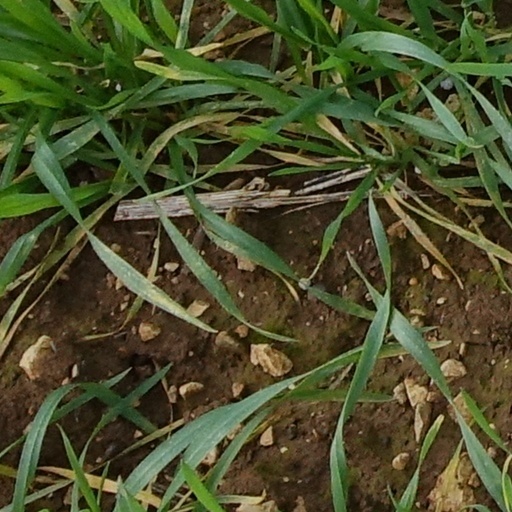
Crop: wheat